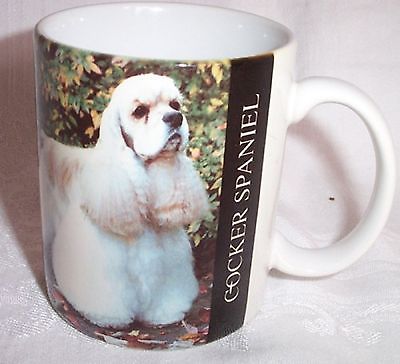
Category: mug